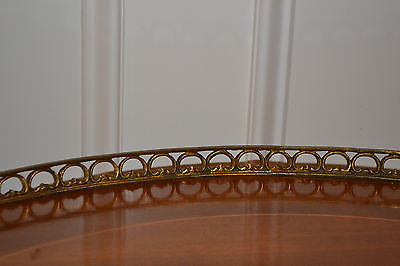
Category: table